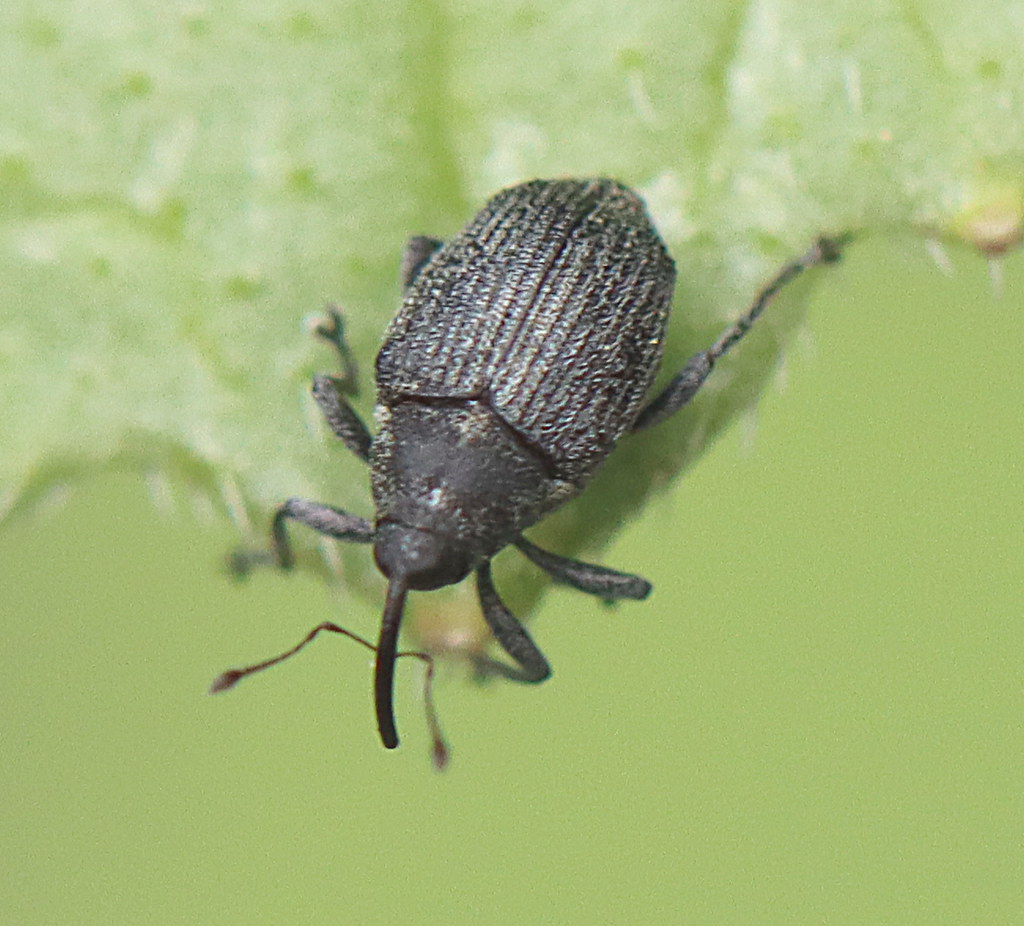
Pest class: Cabbage_seedpod_weevil